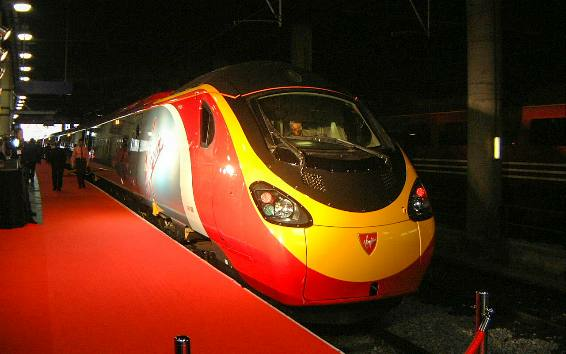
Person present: No